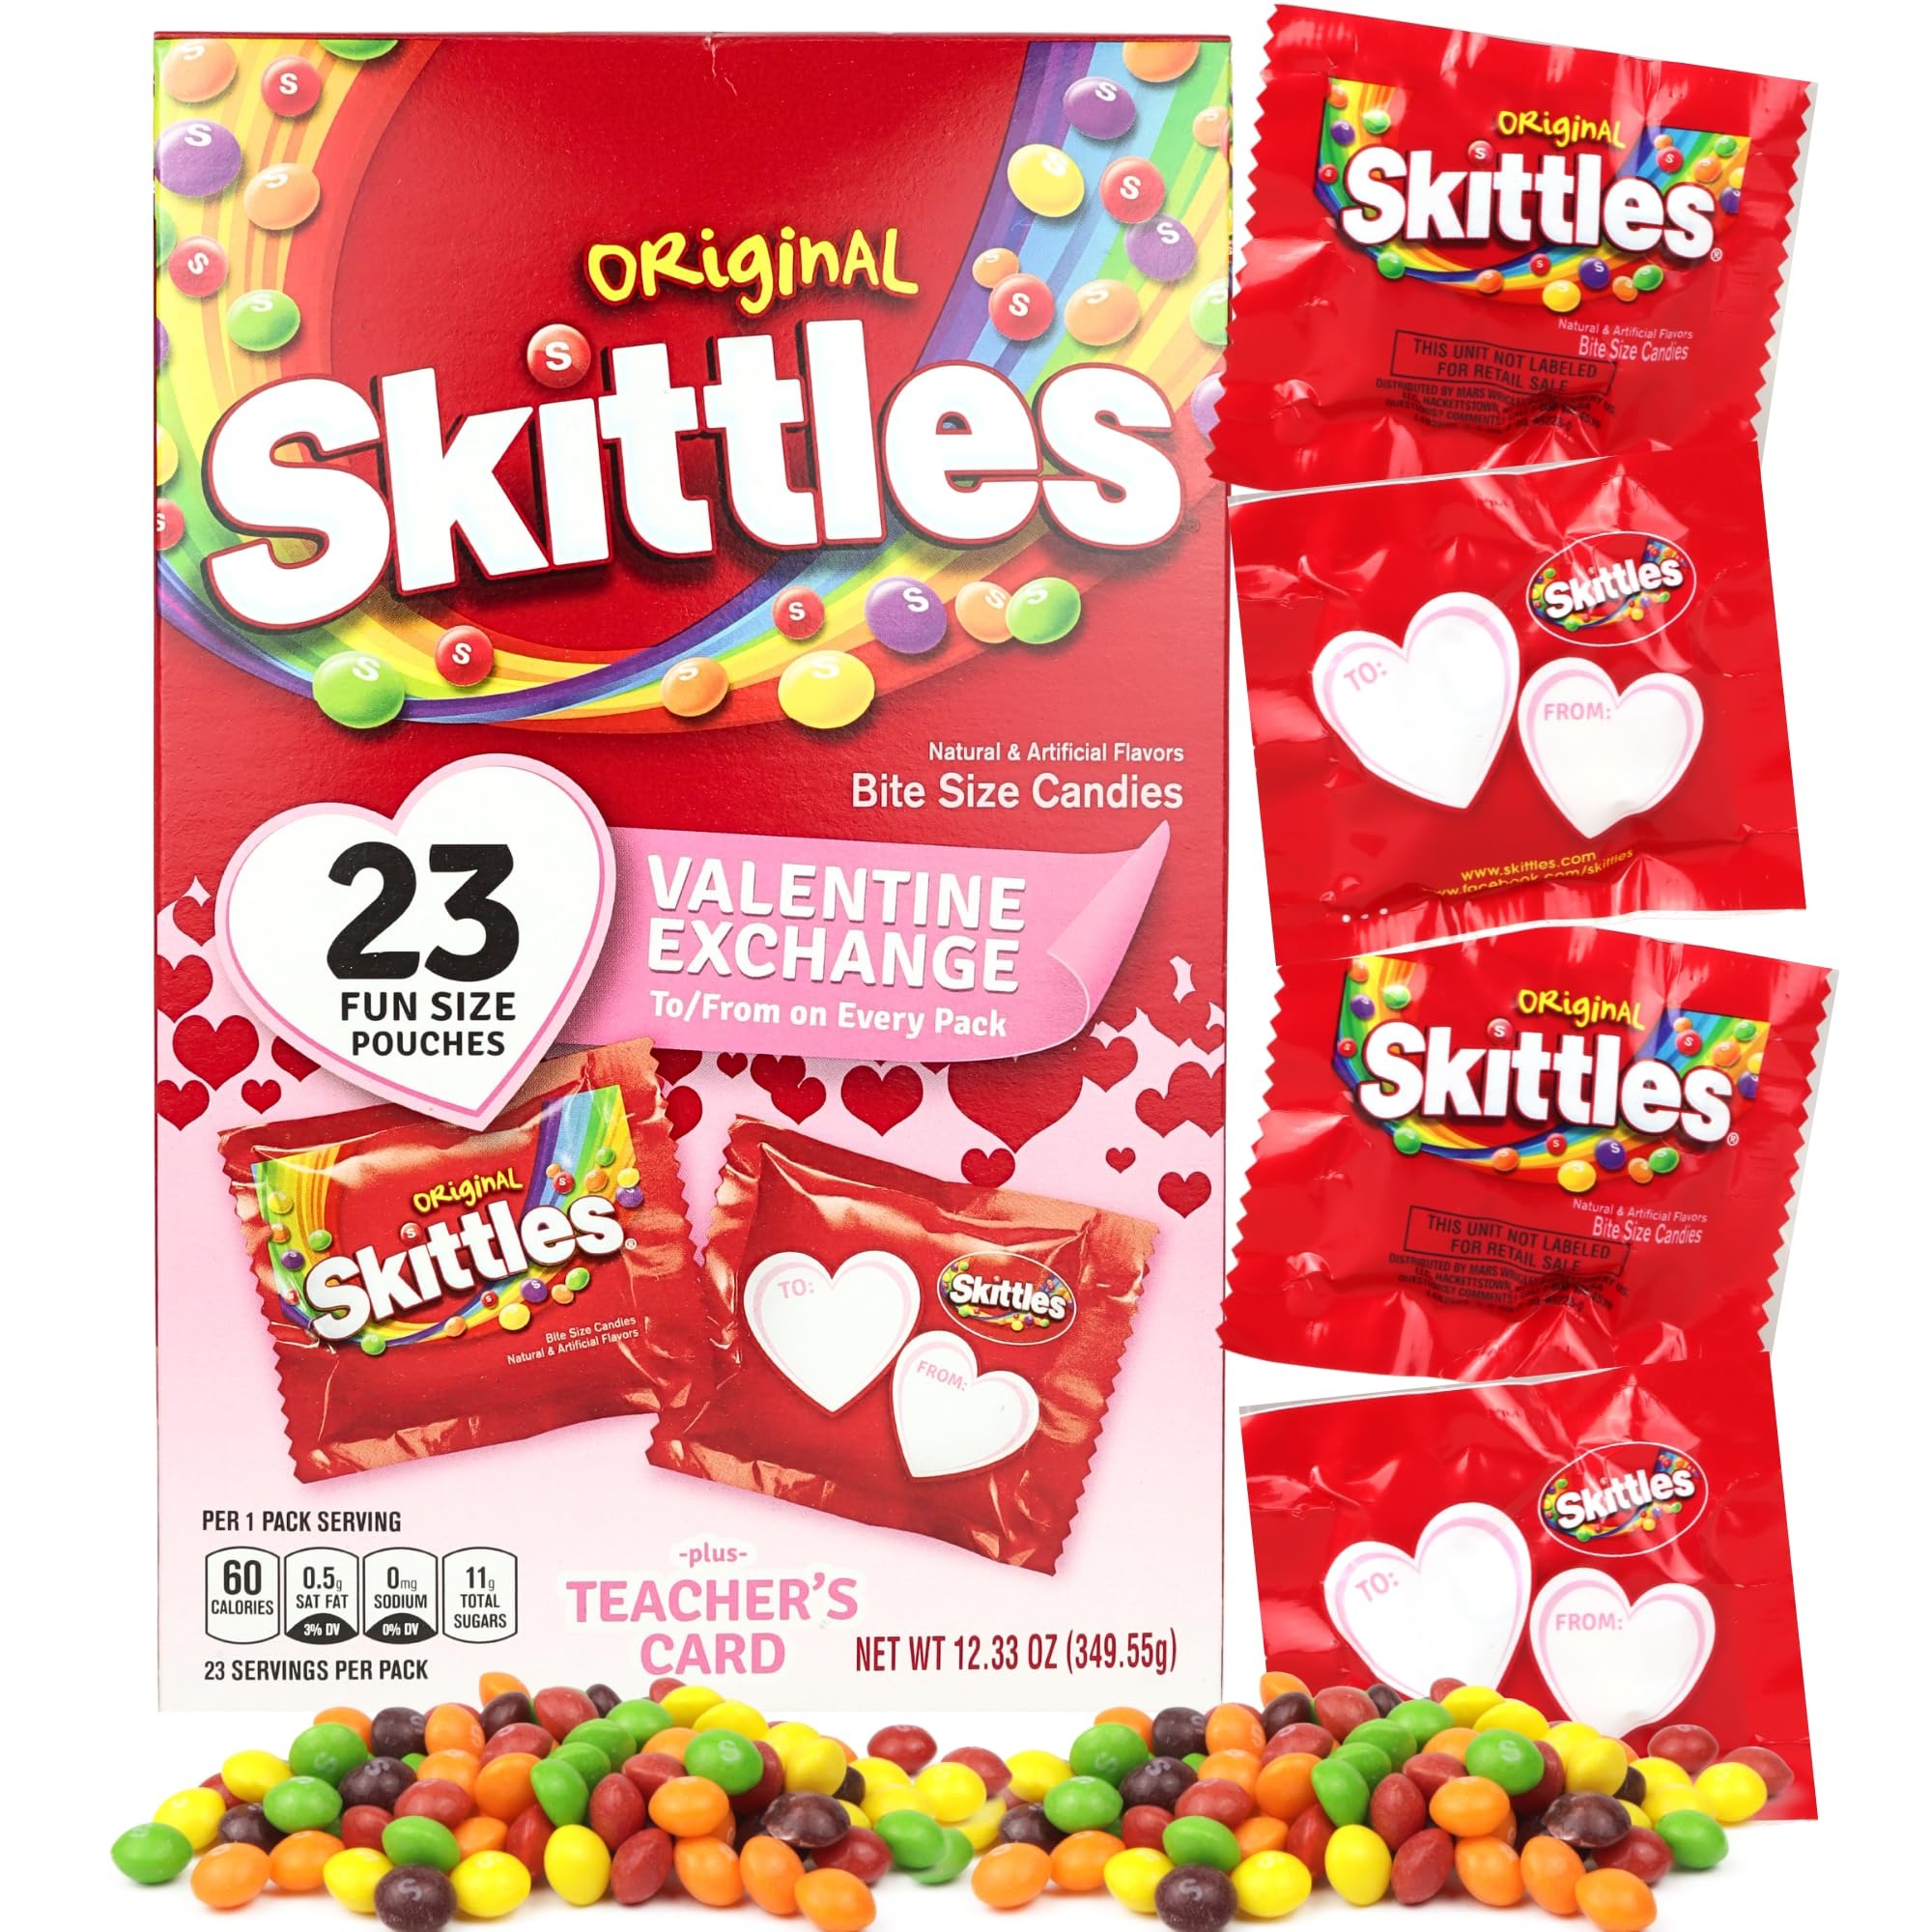
Item Name: Skittles Classroom Exchange Kit, Individual Bags of Bite Sized Candies, Teacher's Card Included, 23 Fun Size Pouches
Value: 1.0
Unit: Count

Price: 4.49